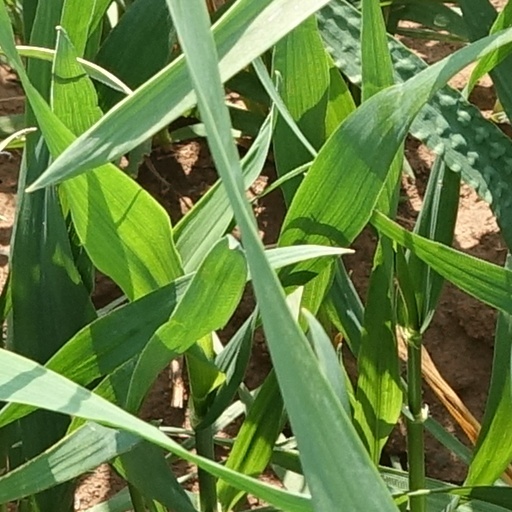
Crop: wheat